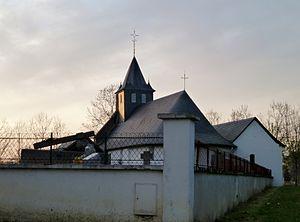
Église d'Astis